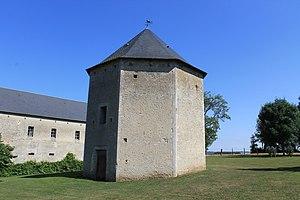
Colombier hexagonal du XVIIIe de la Ferme du Mesnil à Magny-en-Bessin (Calvados)